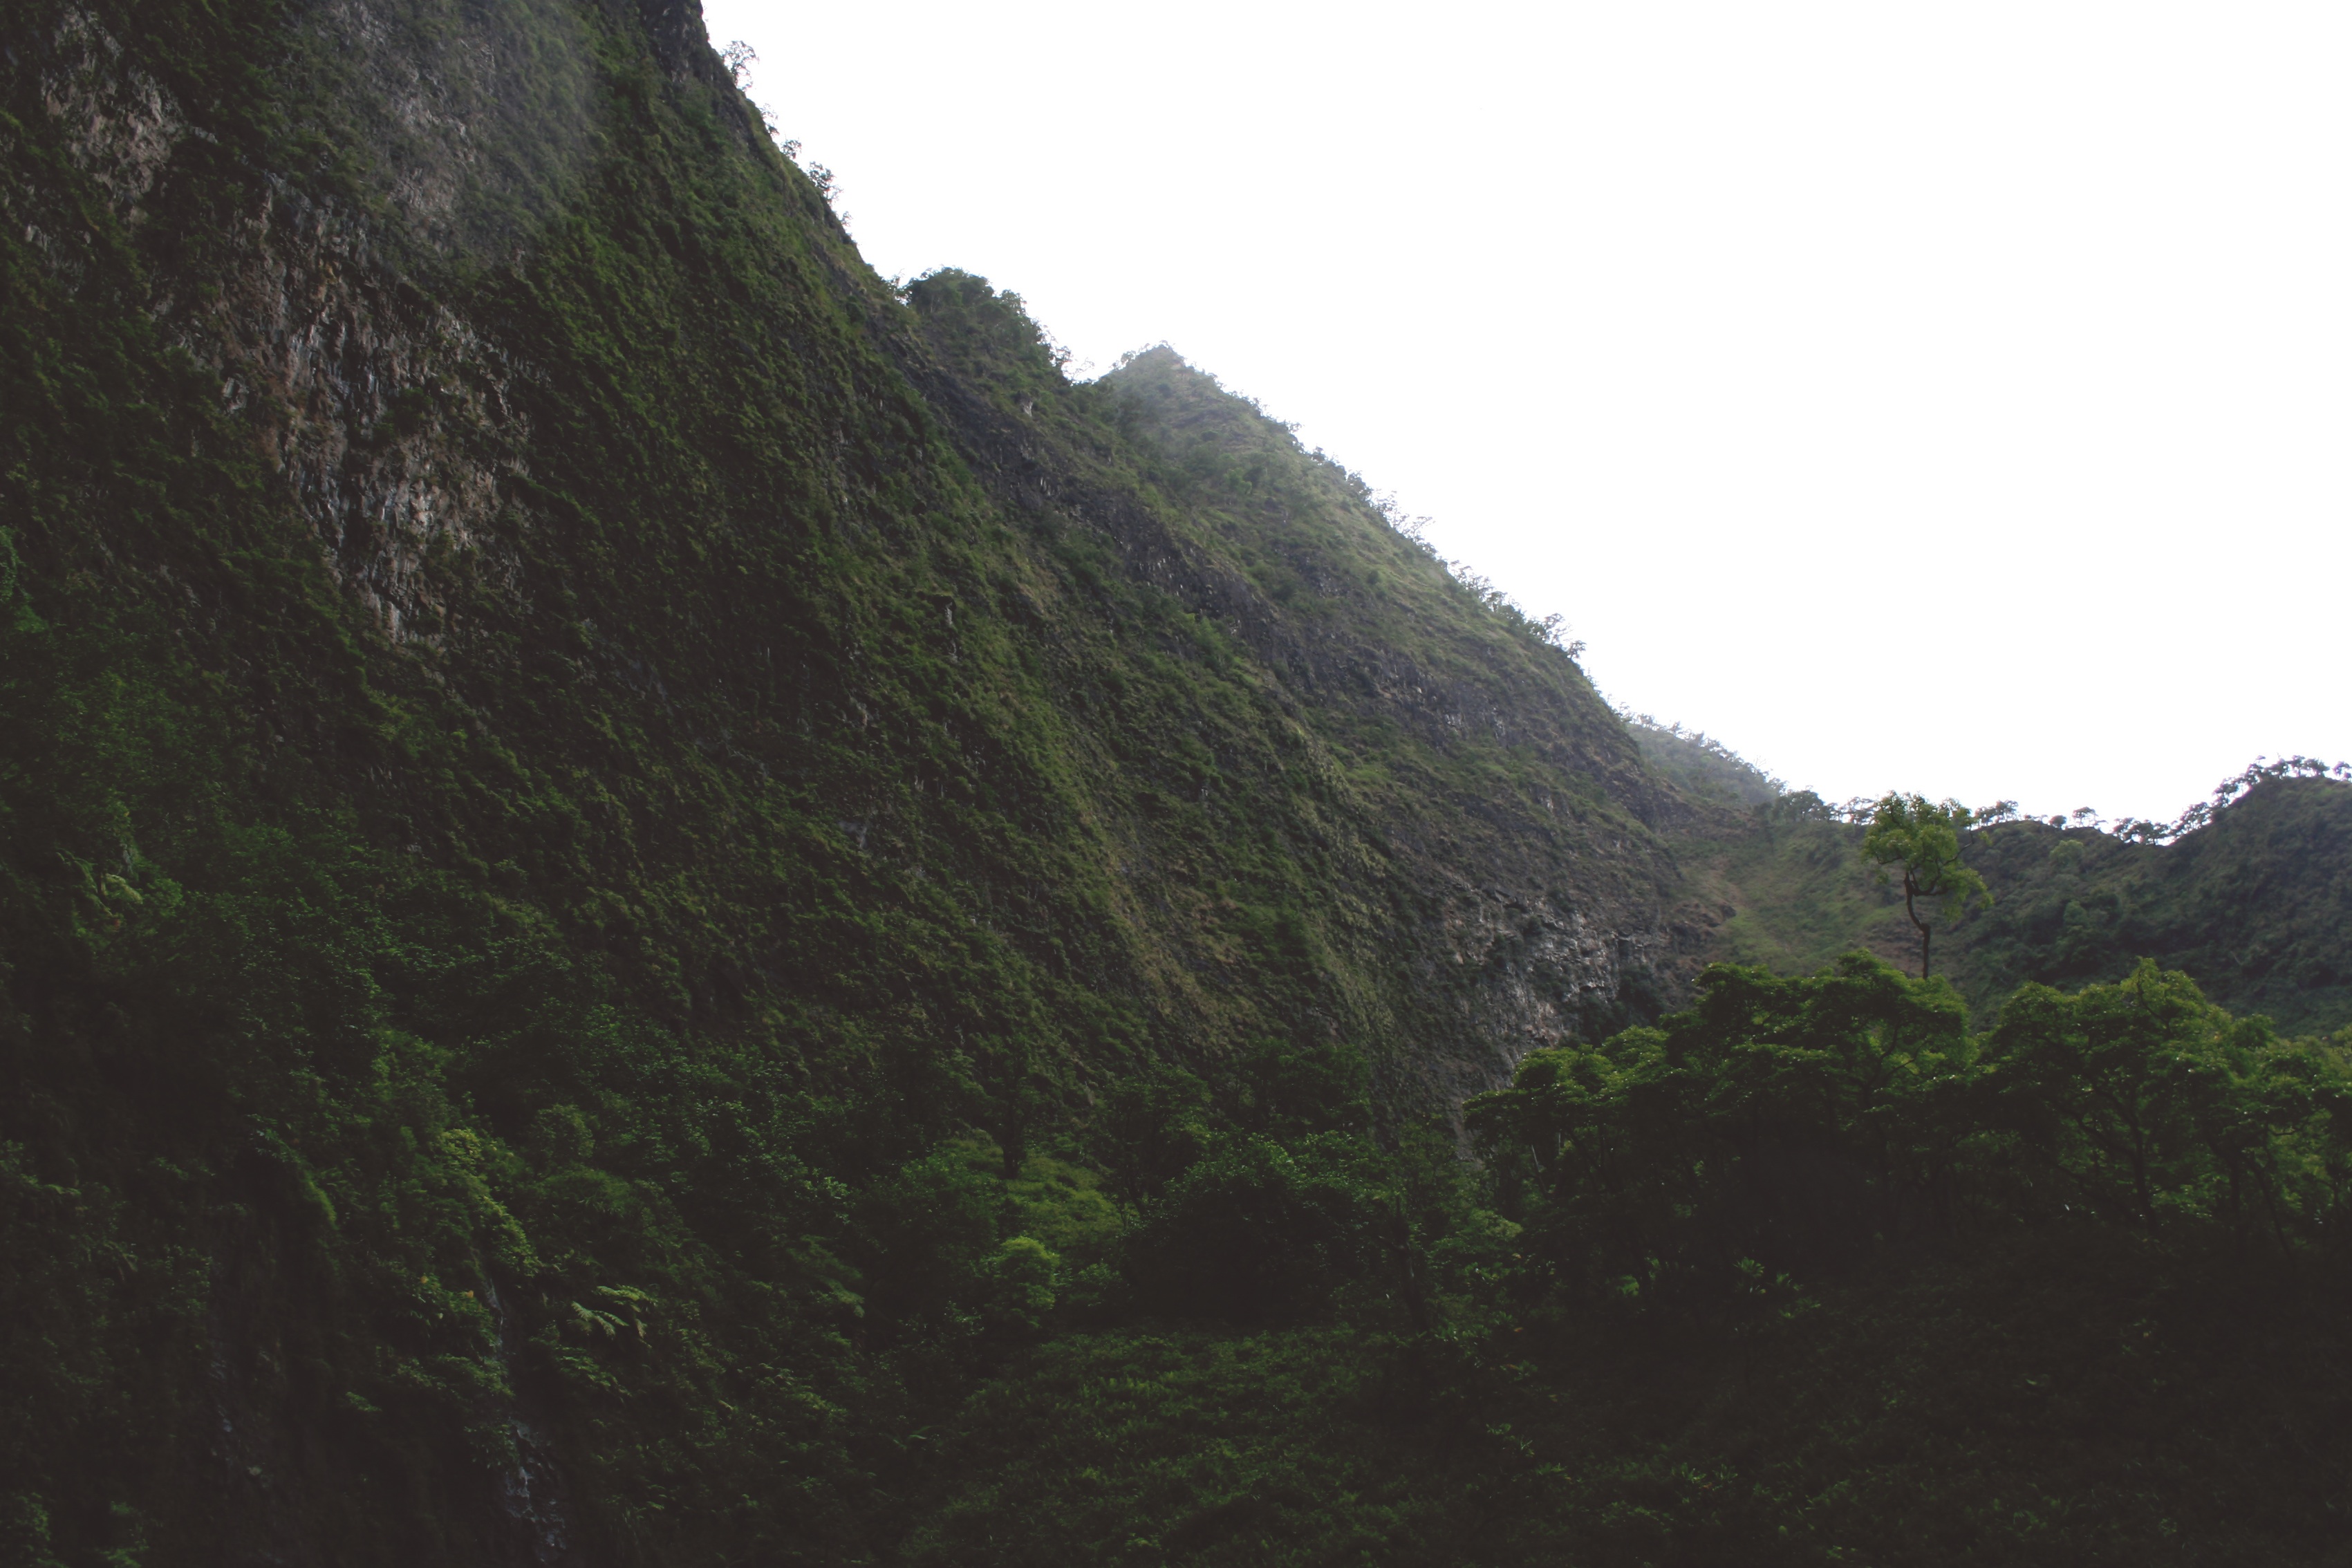
coast, mountain, hill, valley, cliff, jungle, soil, fjord, terrain, ridge, plateau, wadi, landform, geographical feature, mountainous landforms, geological phenomenon